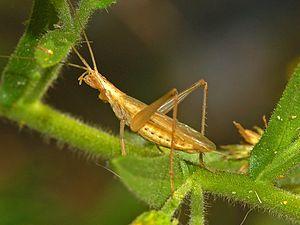
Oecanthus pellucens, le grillon d'Italie, grillon transparent ou oecanthe transparent, est une espèce d'insectes orthoptères appartenant à la famille des Gryllidae.